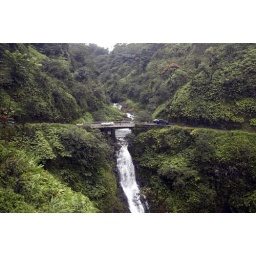
View of the bridge over the beautiful waterfall (one of many we found on the road to Hana)